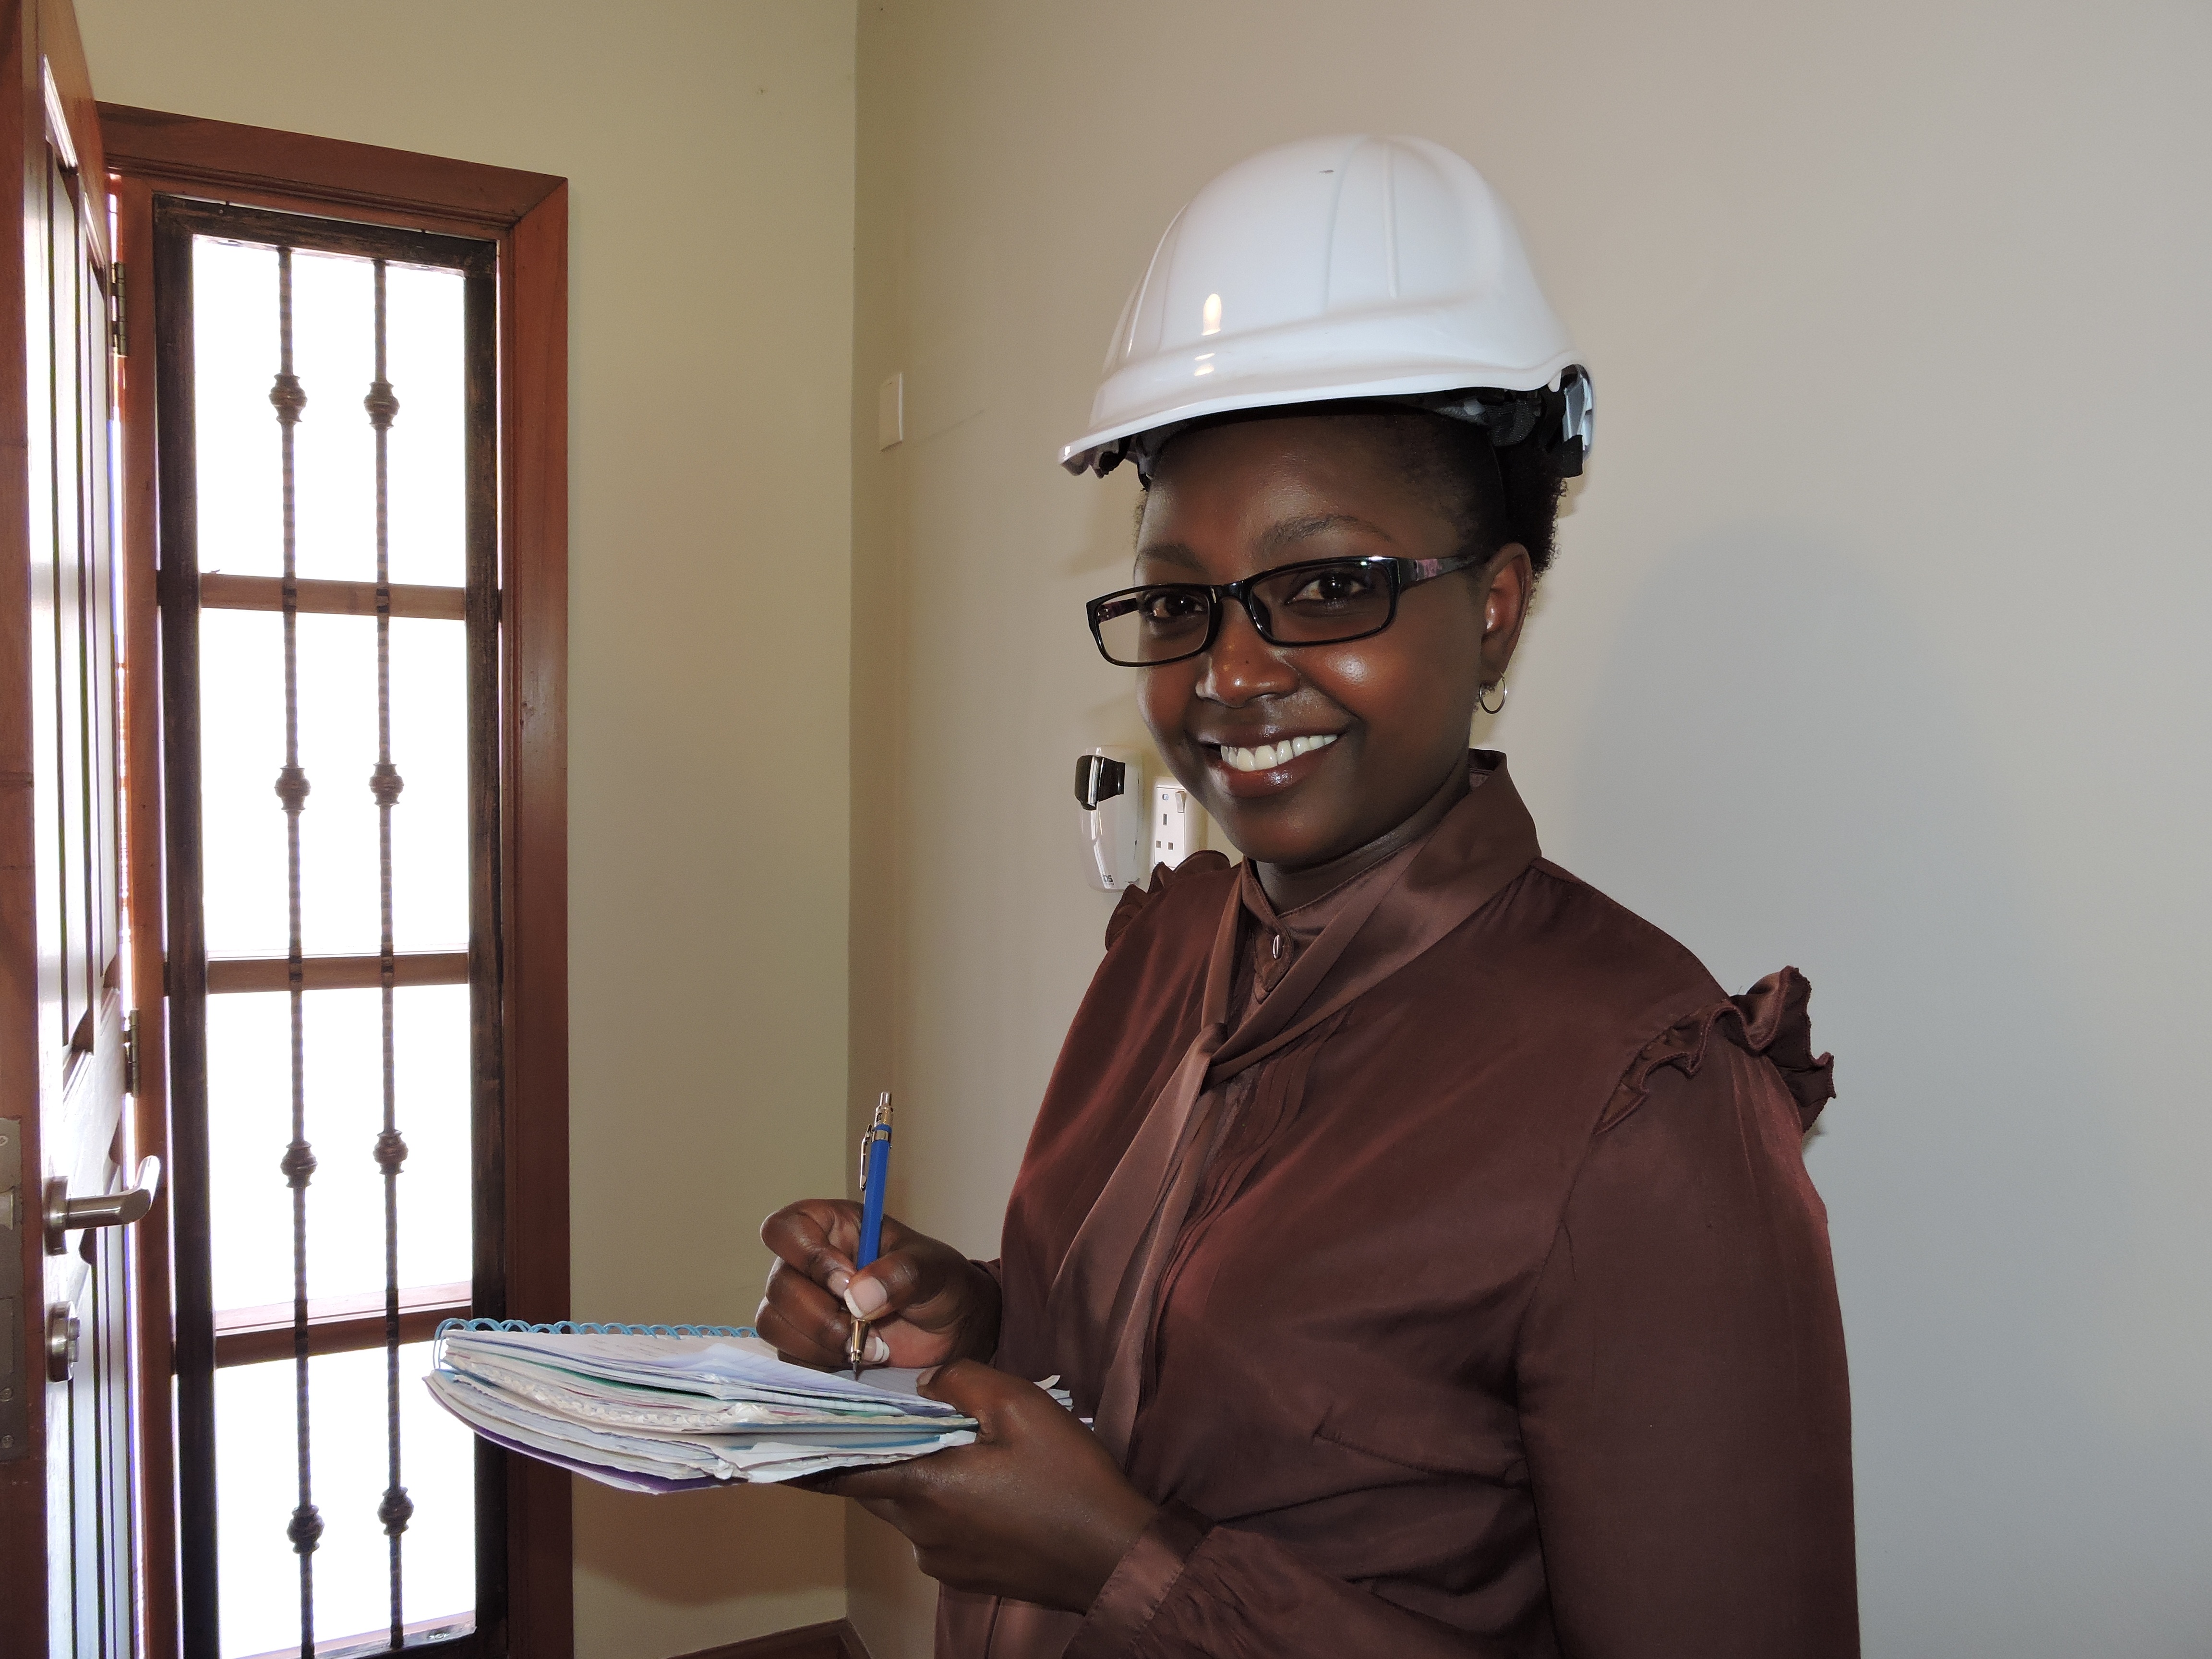
man, working, person, woman, female, professional, clothing, smiling, engineering, happy, women, helmet, glasses, engineer